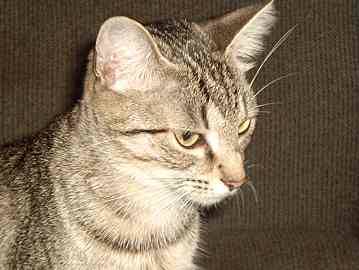
Label: cat